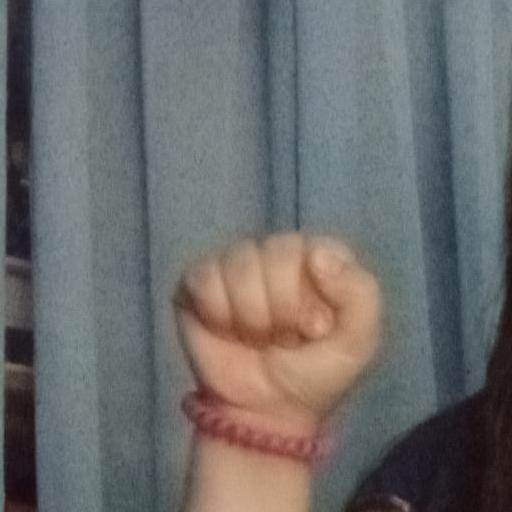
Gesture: fist